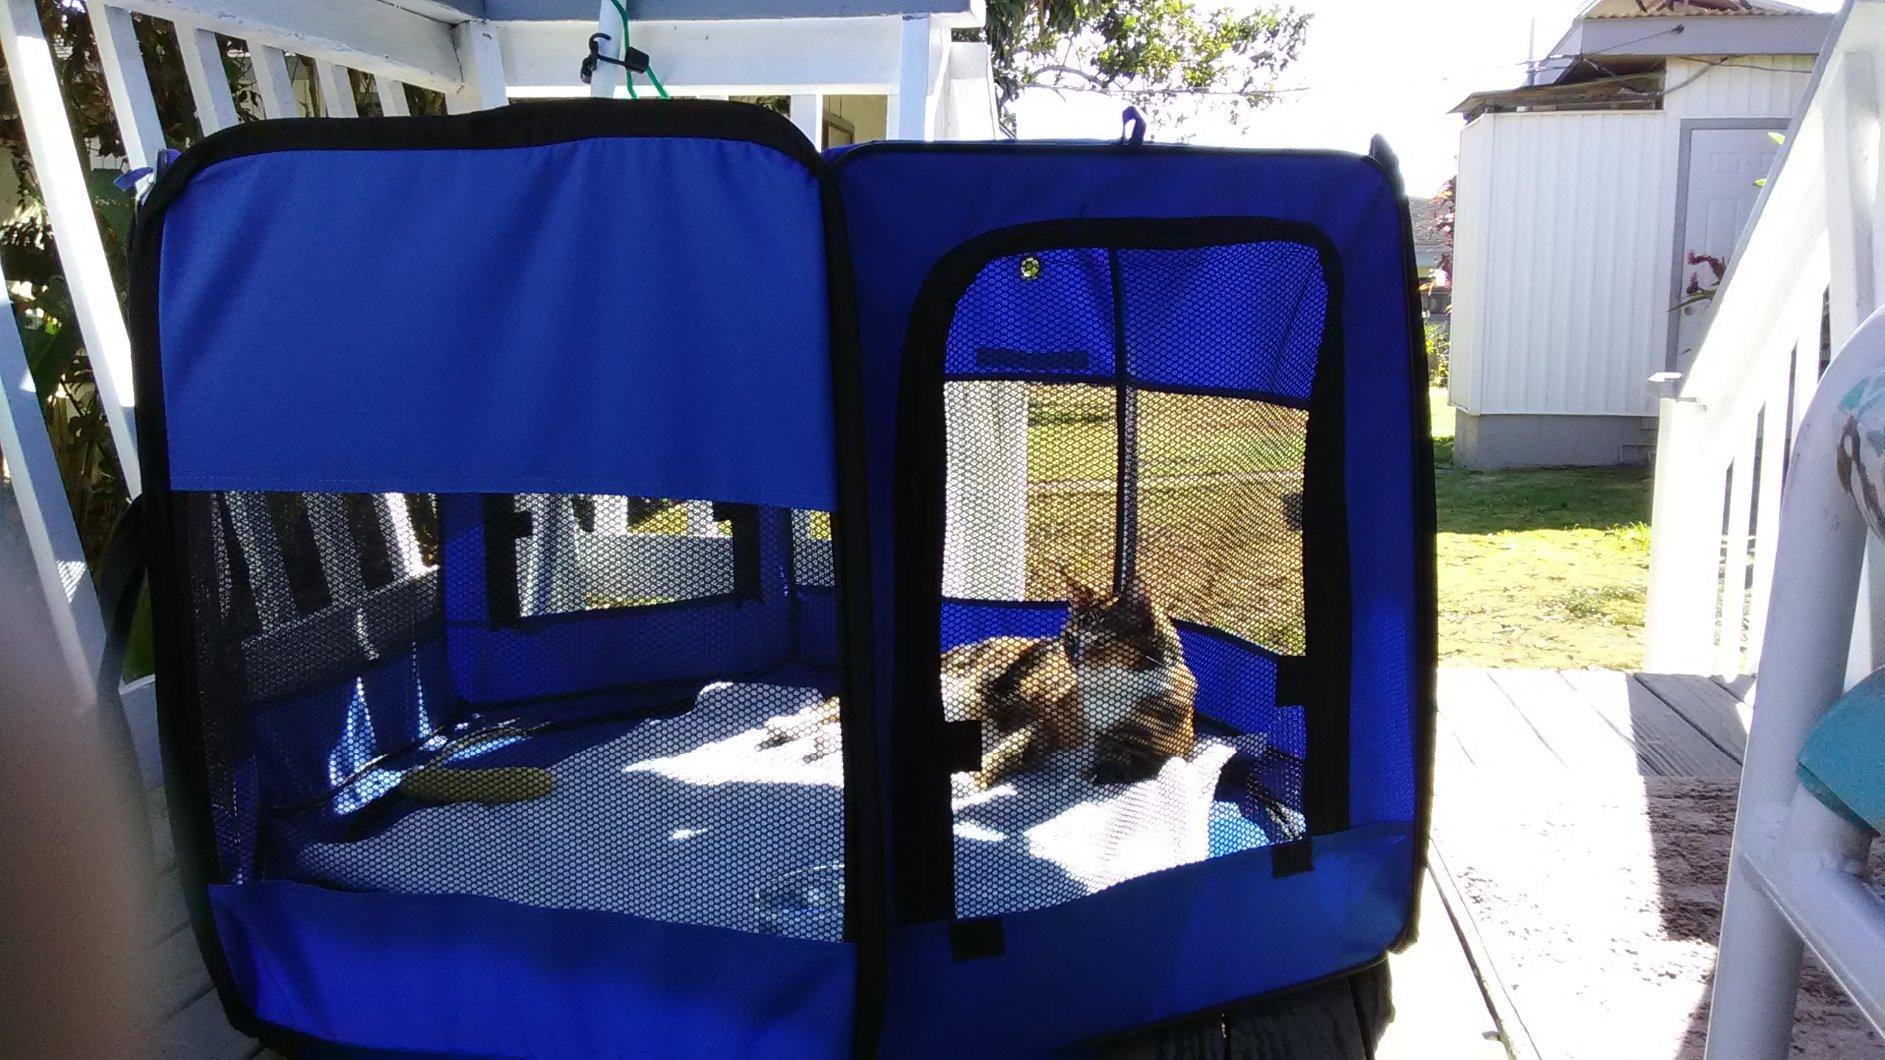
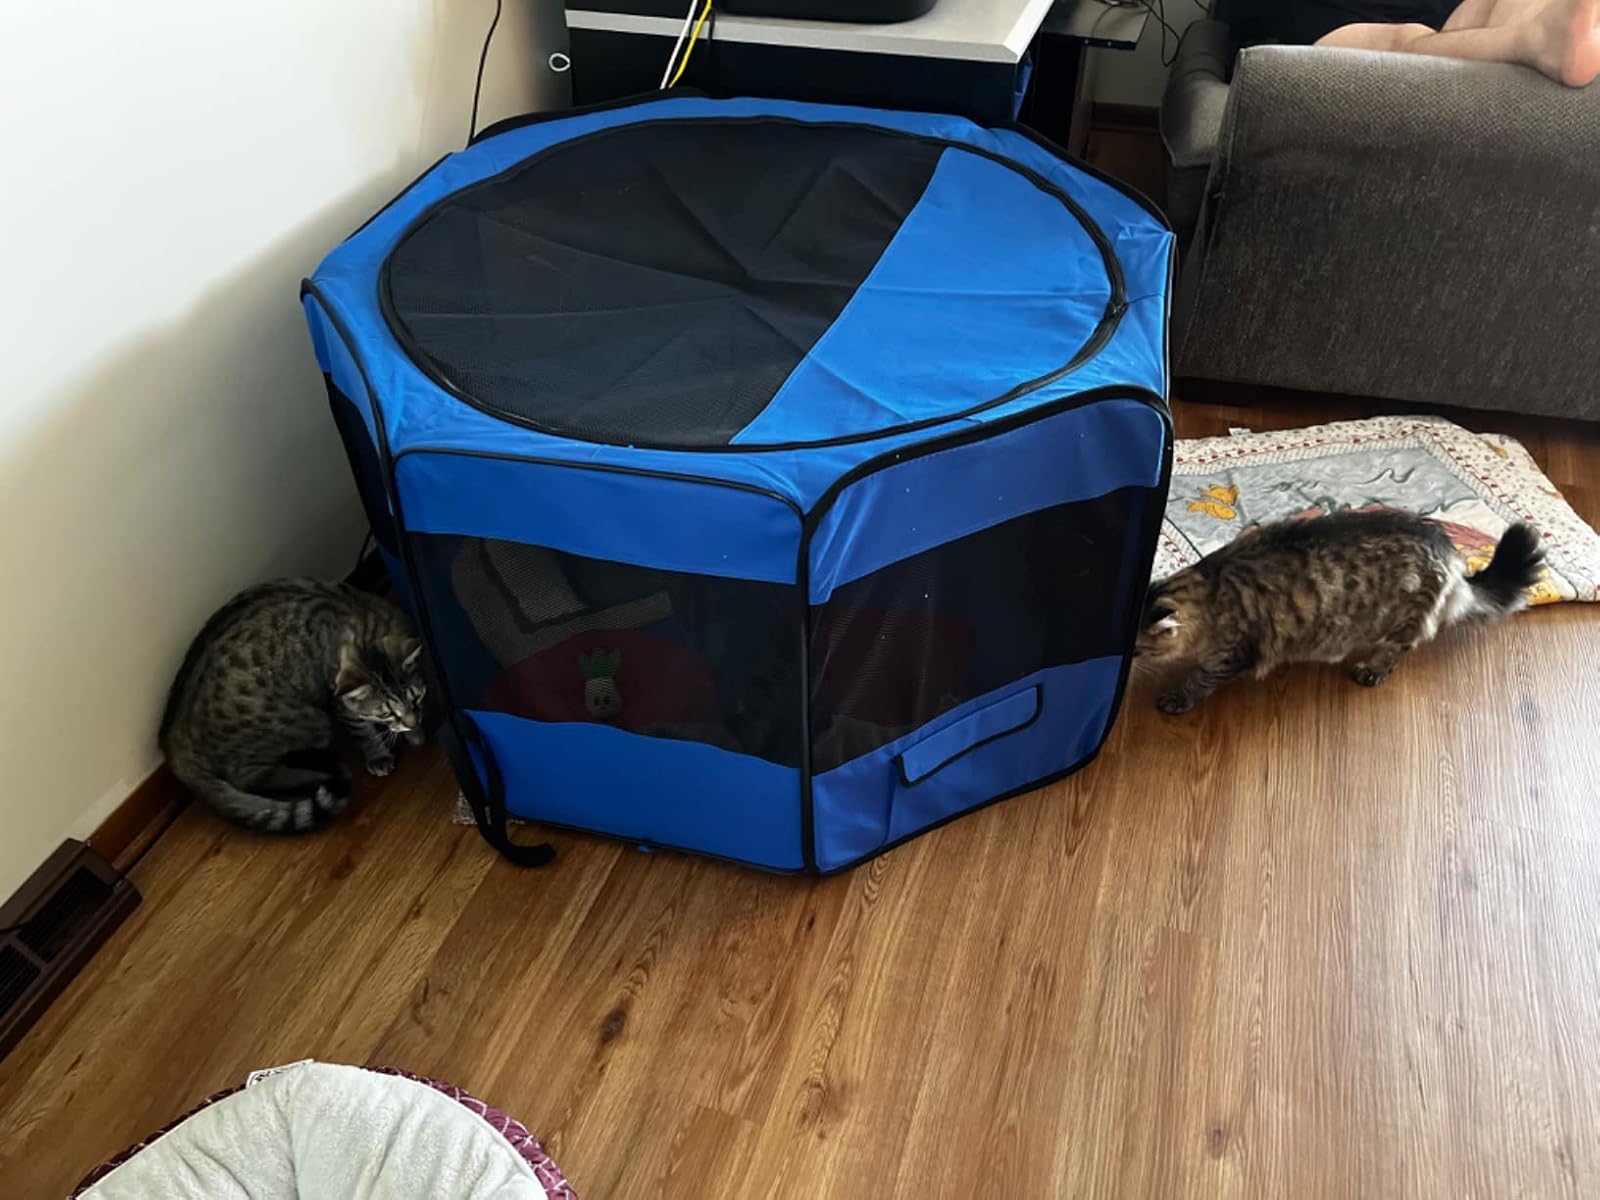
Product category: items_kennel
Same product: yes